NER 1001 Class

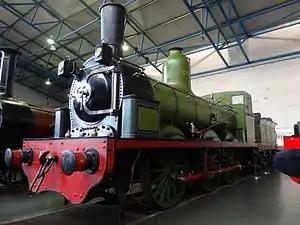
A class 1001 locomotive preserved at the National Railway Museum

The North Eastern Railway (NER) 1001 Class was a class of long-boiler 0-6-0 steam locomotive originally designed by William Bouch for the Stockton and Darlington Railway.